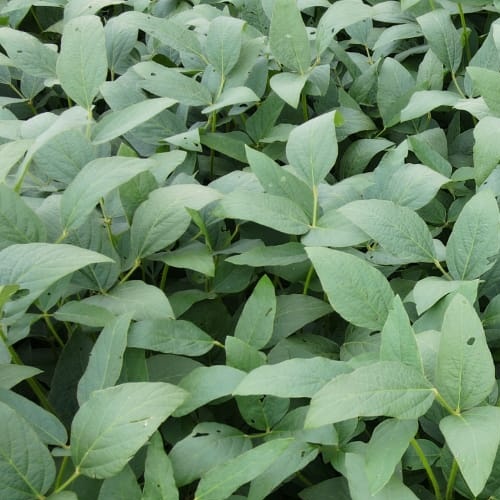
Label: Diabrotica_speciosa